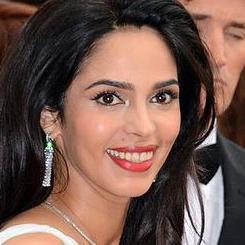
Age: 37